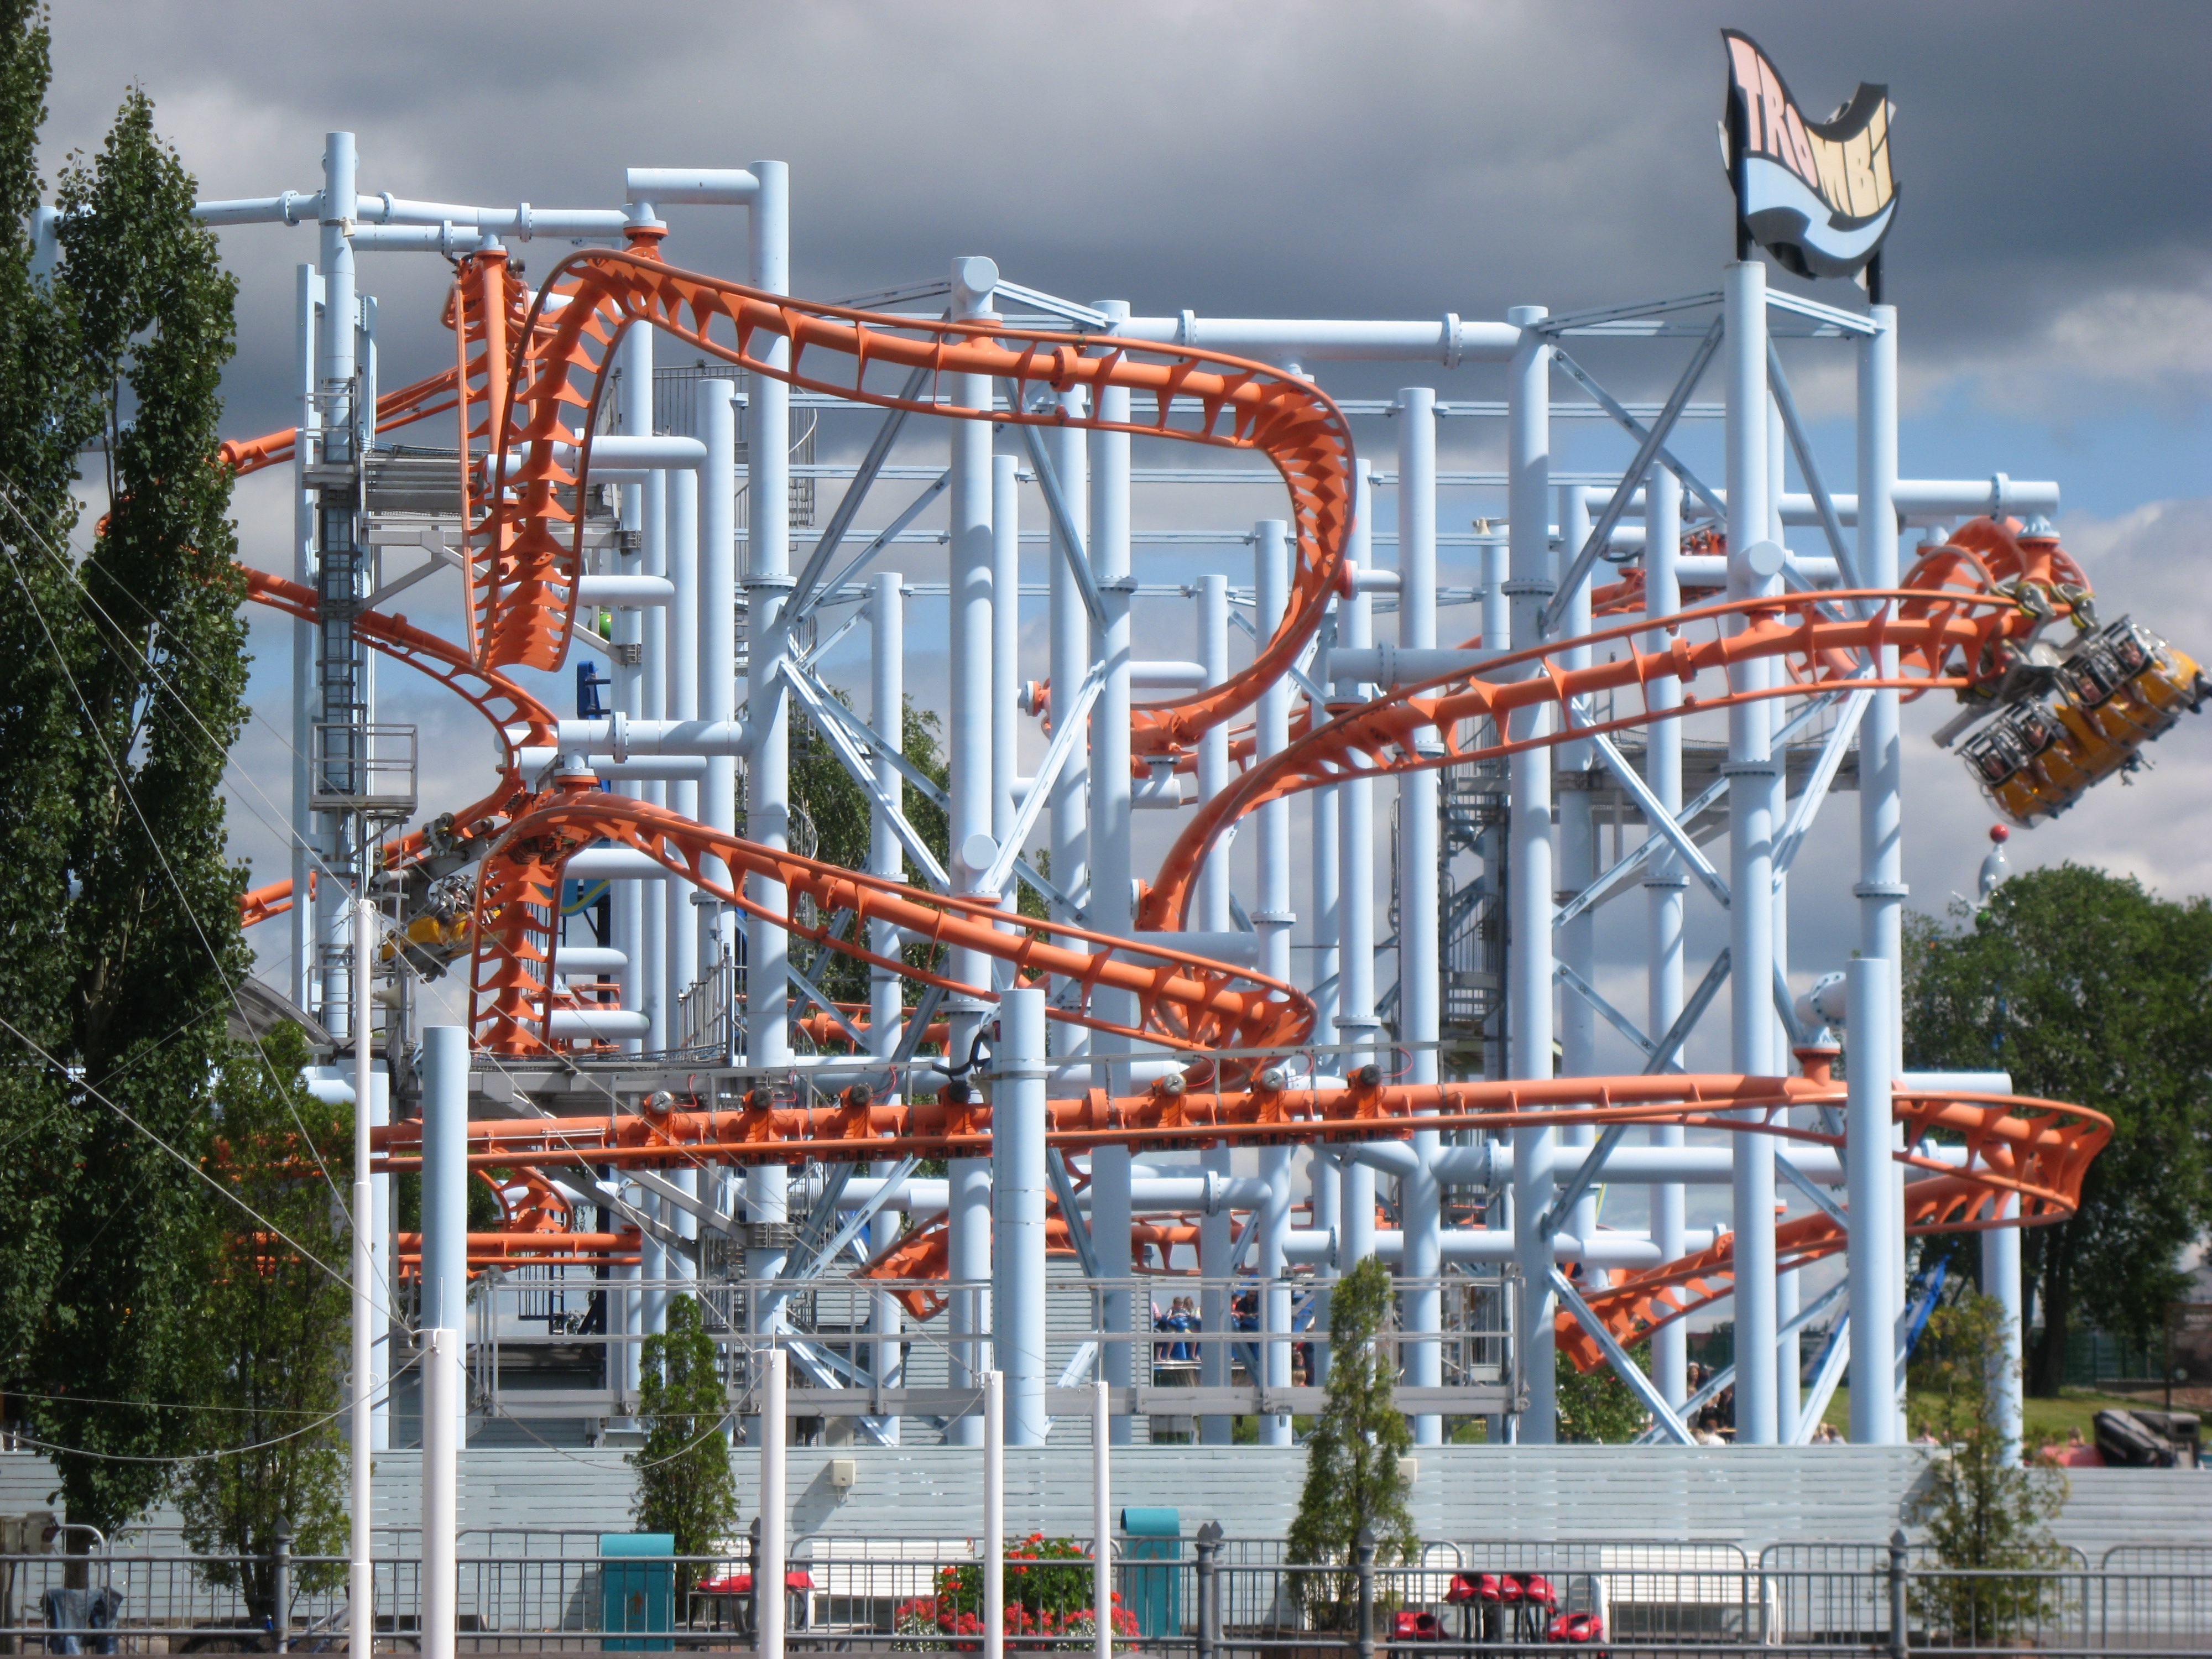
recreation, amusement park, park, roller coaster, water park, dark clouds, the device, construction equipment, amusement ride, outdoor recreation, tampere, wag, nonbuilding structure, the upside down, s rk nniemi, thrombus, kieputtaa